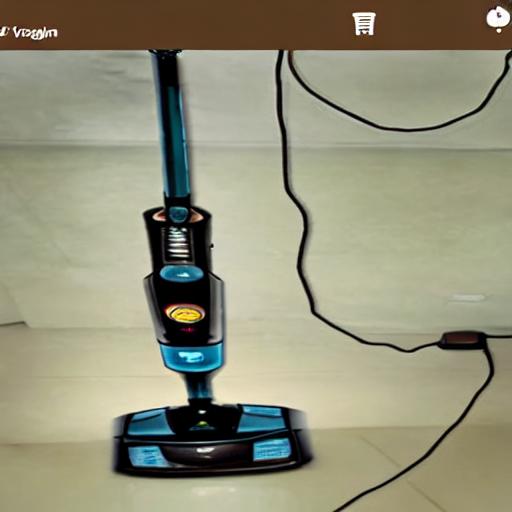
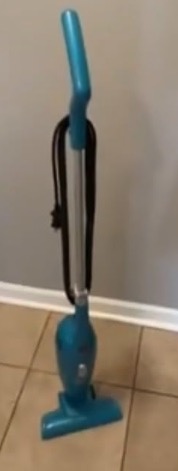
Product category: items_vacuum
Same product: no